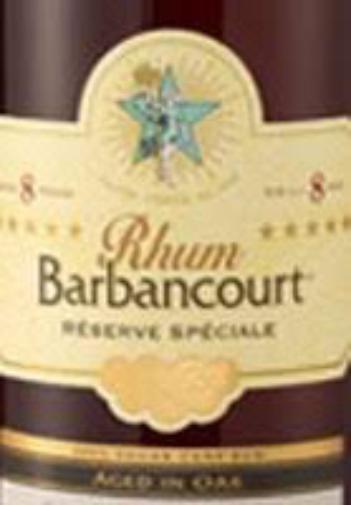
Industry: Food